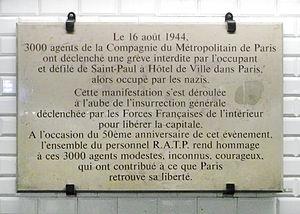
Plaque de commémoration du cinquantenaire de la gréve des 3000 agents de la Compagnie du Métropolitain de Paris le 16 août 1944 et de leur défilé entre Saint-Paul et Hôtel de Ville à Paris.
Hôtel de Ville est une station des lignes 1 et 11 du métro de Paris, située dans le 4ᵉ arrondissement de Paris.